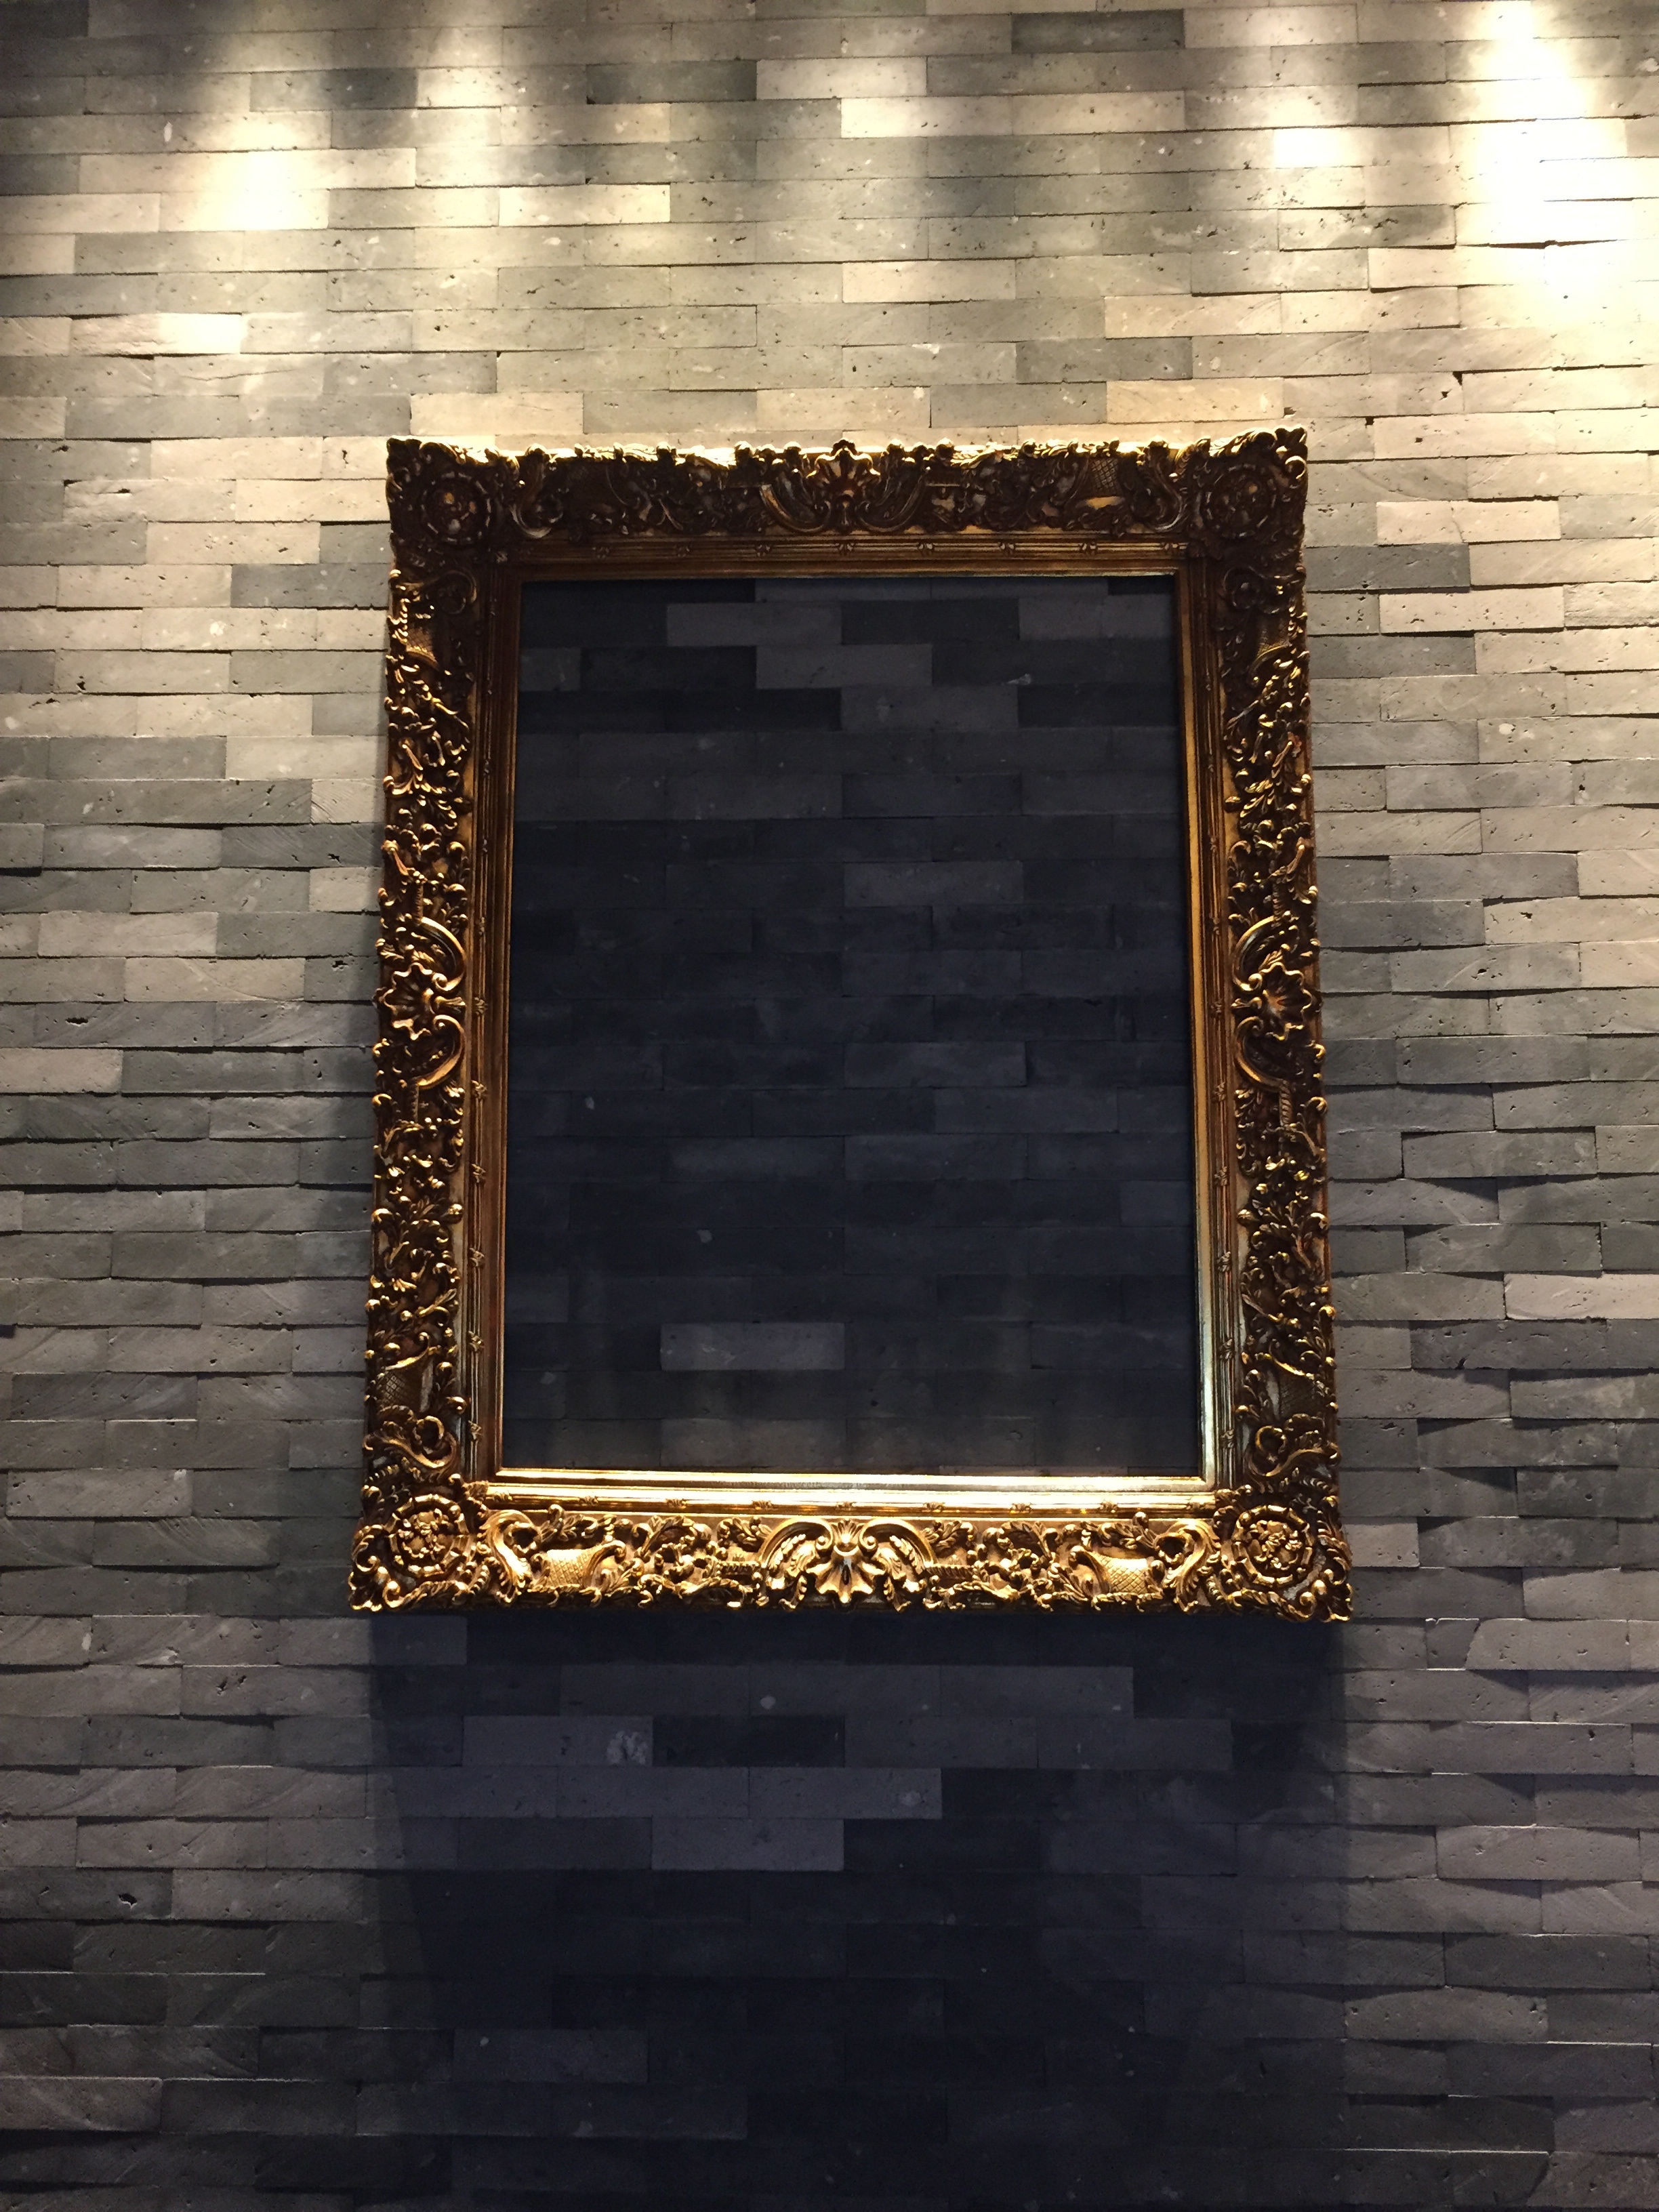
light, abstract, wood, floor, window, wall, decoration, reflection, indoor, gray, lighting, interior design, art, design, picture frame, photo frame, shape, flooring